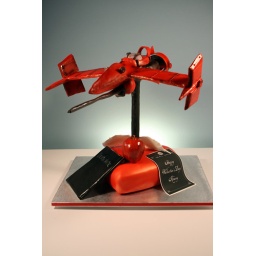
Cowboy BeBop Swordfish II over a heart with Death Note, RKT apple and gumpaste feather quill.Yellow cake with fudge filling.